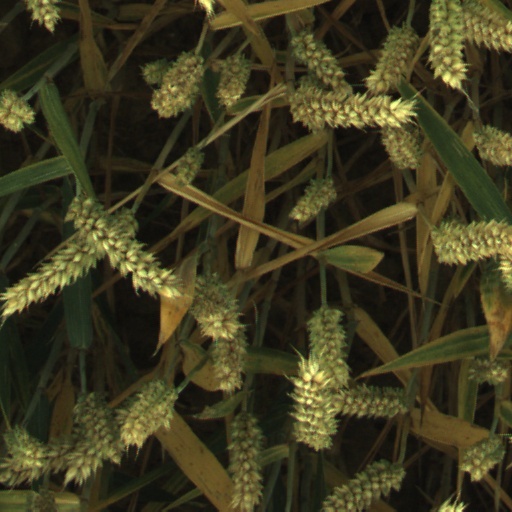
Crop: wheat